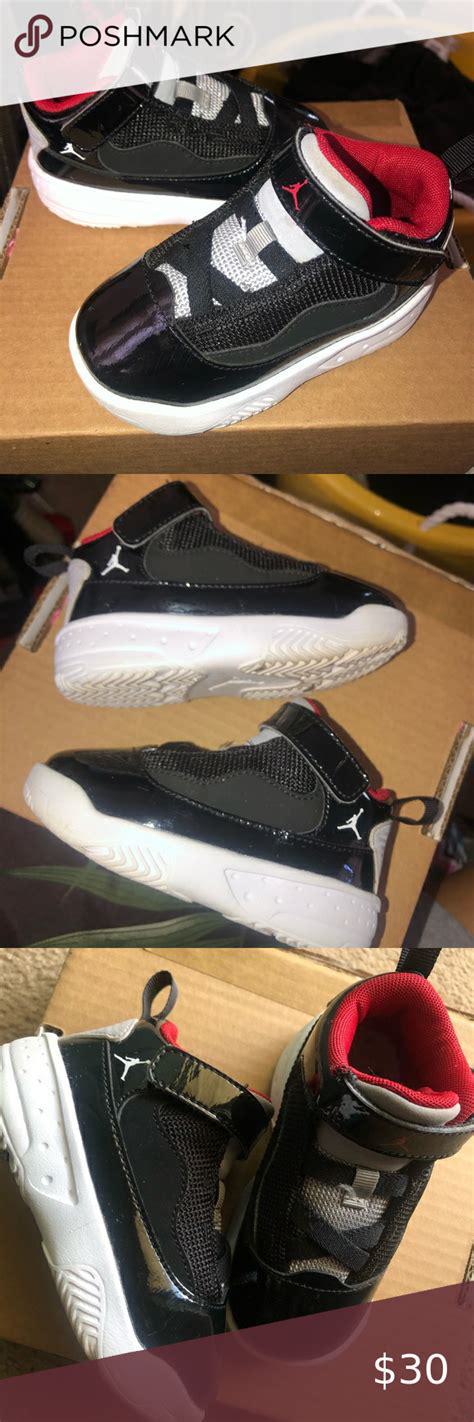
Brand: Jordan
Model: Max Aura 2